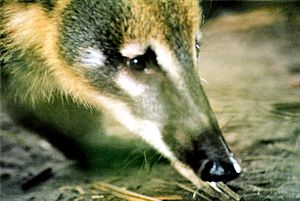
Næsebjørn / Som kæledyr
den lange næse bruges til at lede i jorden efter føde
Næsebjørnen er en halvbjørn ligesom f.eks. vaskebjørne og kuataquiler.